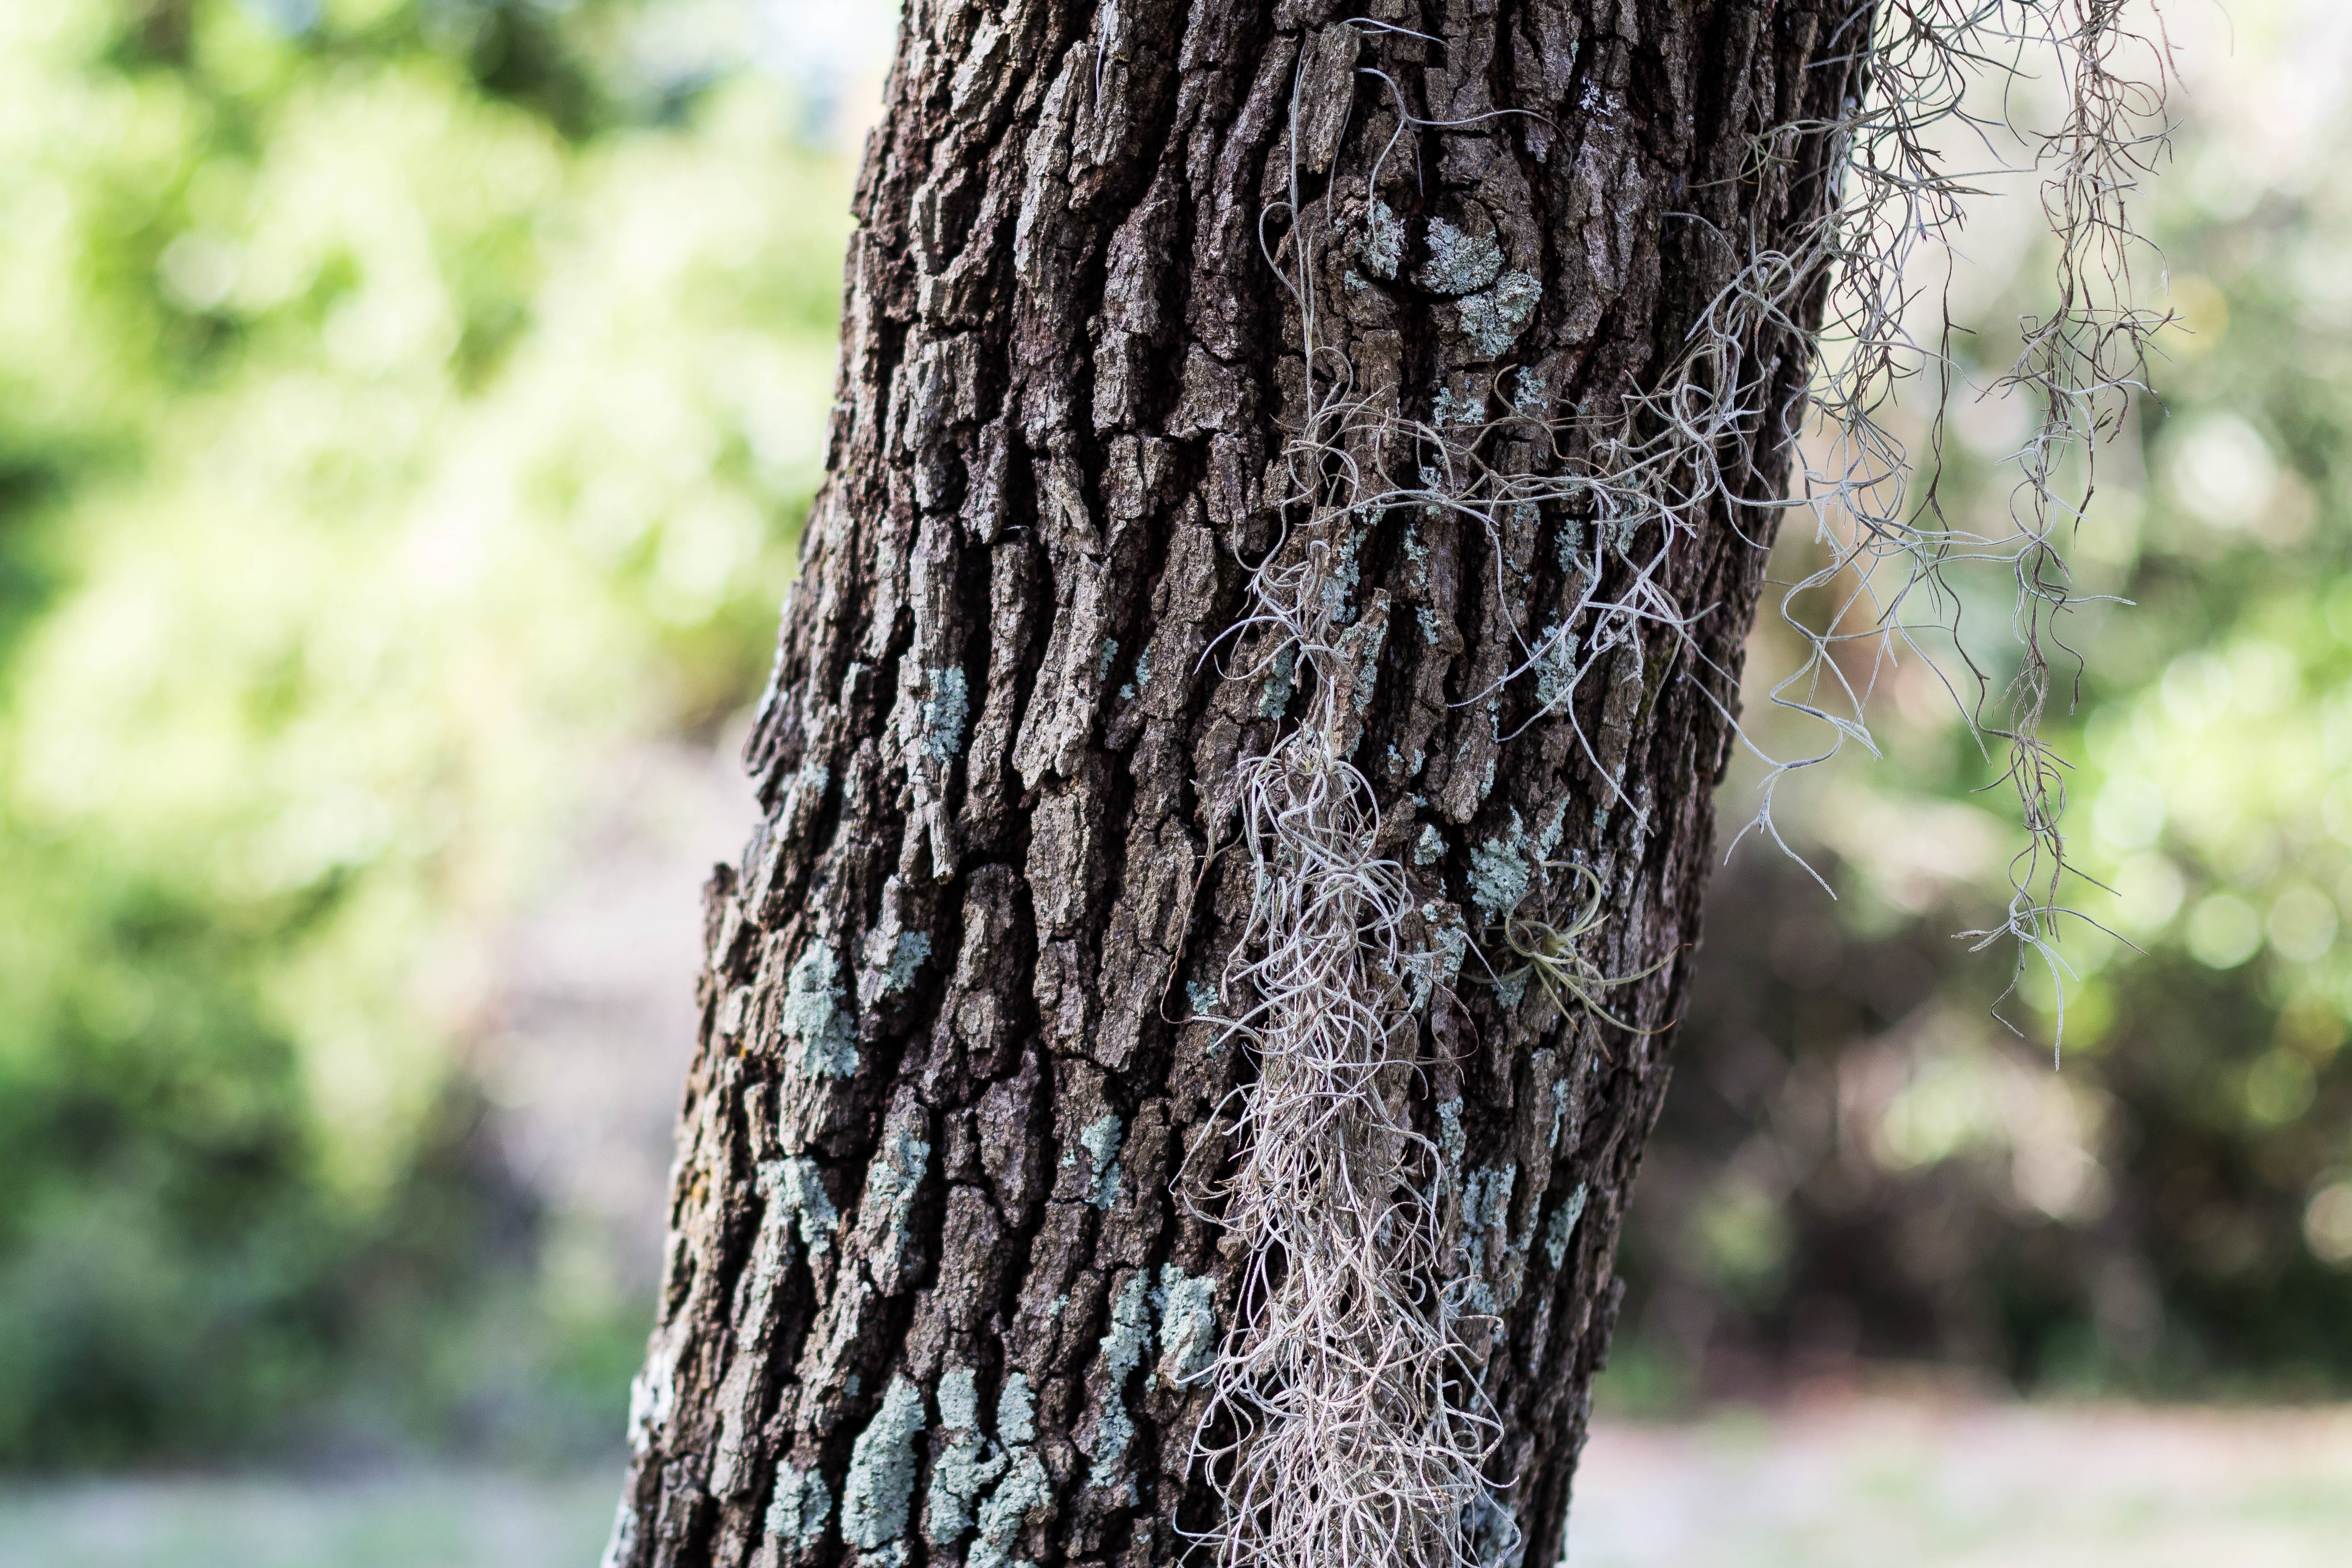
tree, nature, forest, grass, branch, plant, wood, leaf, flower, trunk, spring, green, birch, autumn, twig, shrub, woodland, flowering plant, plant stem, woody plant, land plant